Tarbert, Kintyre

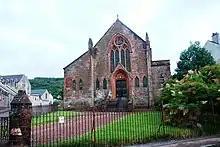
Tarbert Free Church

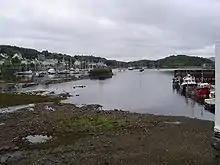

Tarbert is the start;finnish point of the NCR75 a route from Tarbert to Edinburgh via Glasgow. The National Cycle Network is maintained by sustrans. NCR75 includes two ferry crossings from Tarbert to Portavadie on the Cowal peninsula and from Dunoon ((Cowal)), to Gourock in Inverclyde. Once on the Kintyre peninsula you can join the National Cycle Route 78 (The Caledonia Way).